A Simple Wish

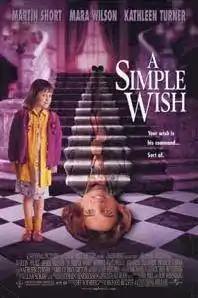
Theatrical release poster

A Simple Wish is a 1997 American children's-fantasy-comedy film directed by Michael Ritchie, and starring Martin Short, Mara Wilson, and Kathleen Turner. The film is about Murray (Short), a bumbling male fairy godmother who tries to prove himself capable by helping a young girl named Annabel Gleening (Wilson) fulfill her wish that her father, aspiring actor Oliver (Robert Pastorelli), wins the leading role in a Broadway musical.